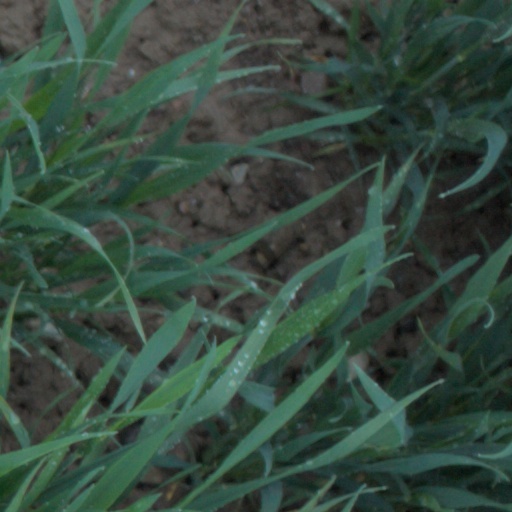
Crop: wheat